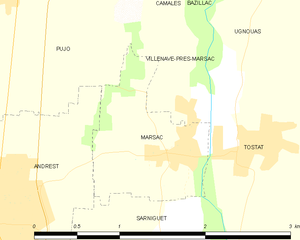
Carte des communes françaises
Marsac est une commune française située dans le département des Hautes-Pyrénées, en région Occitanie.